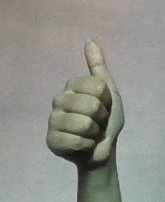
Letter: aleff